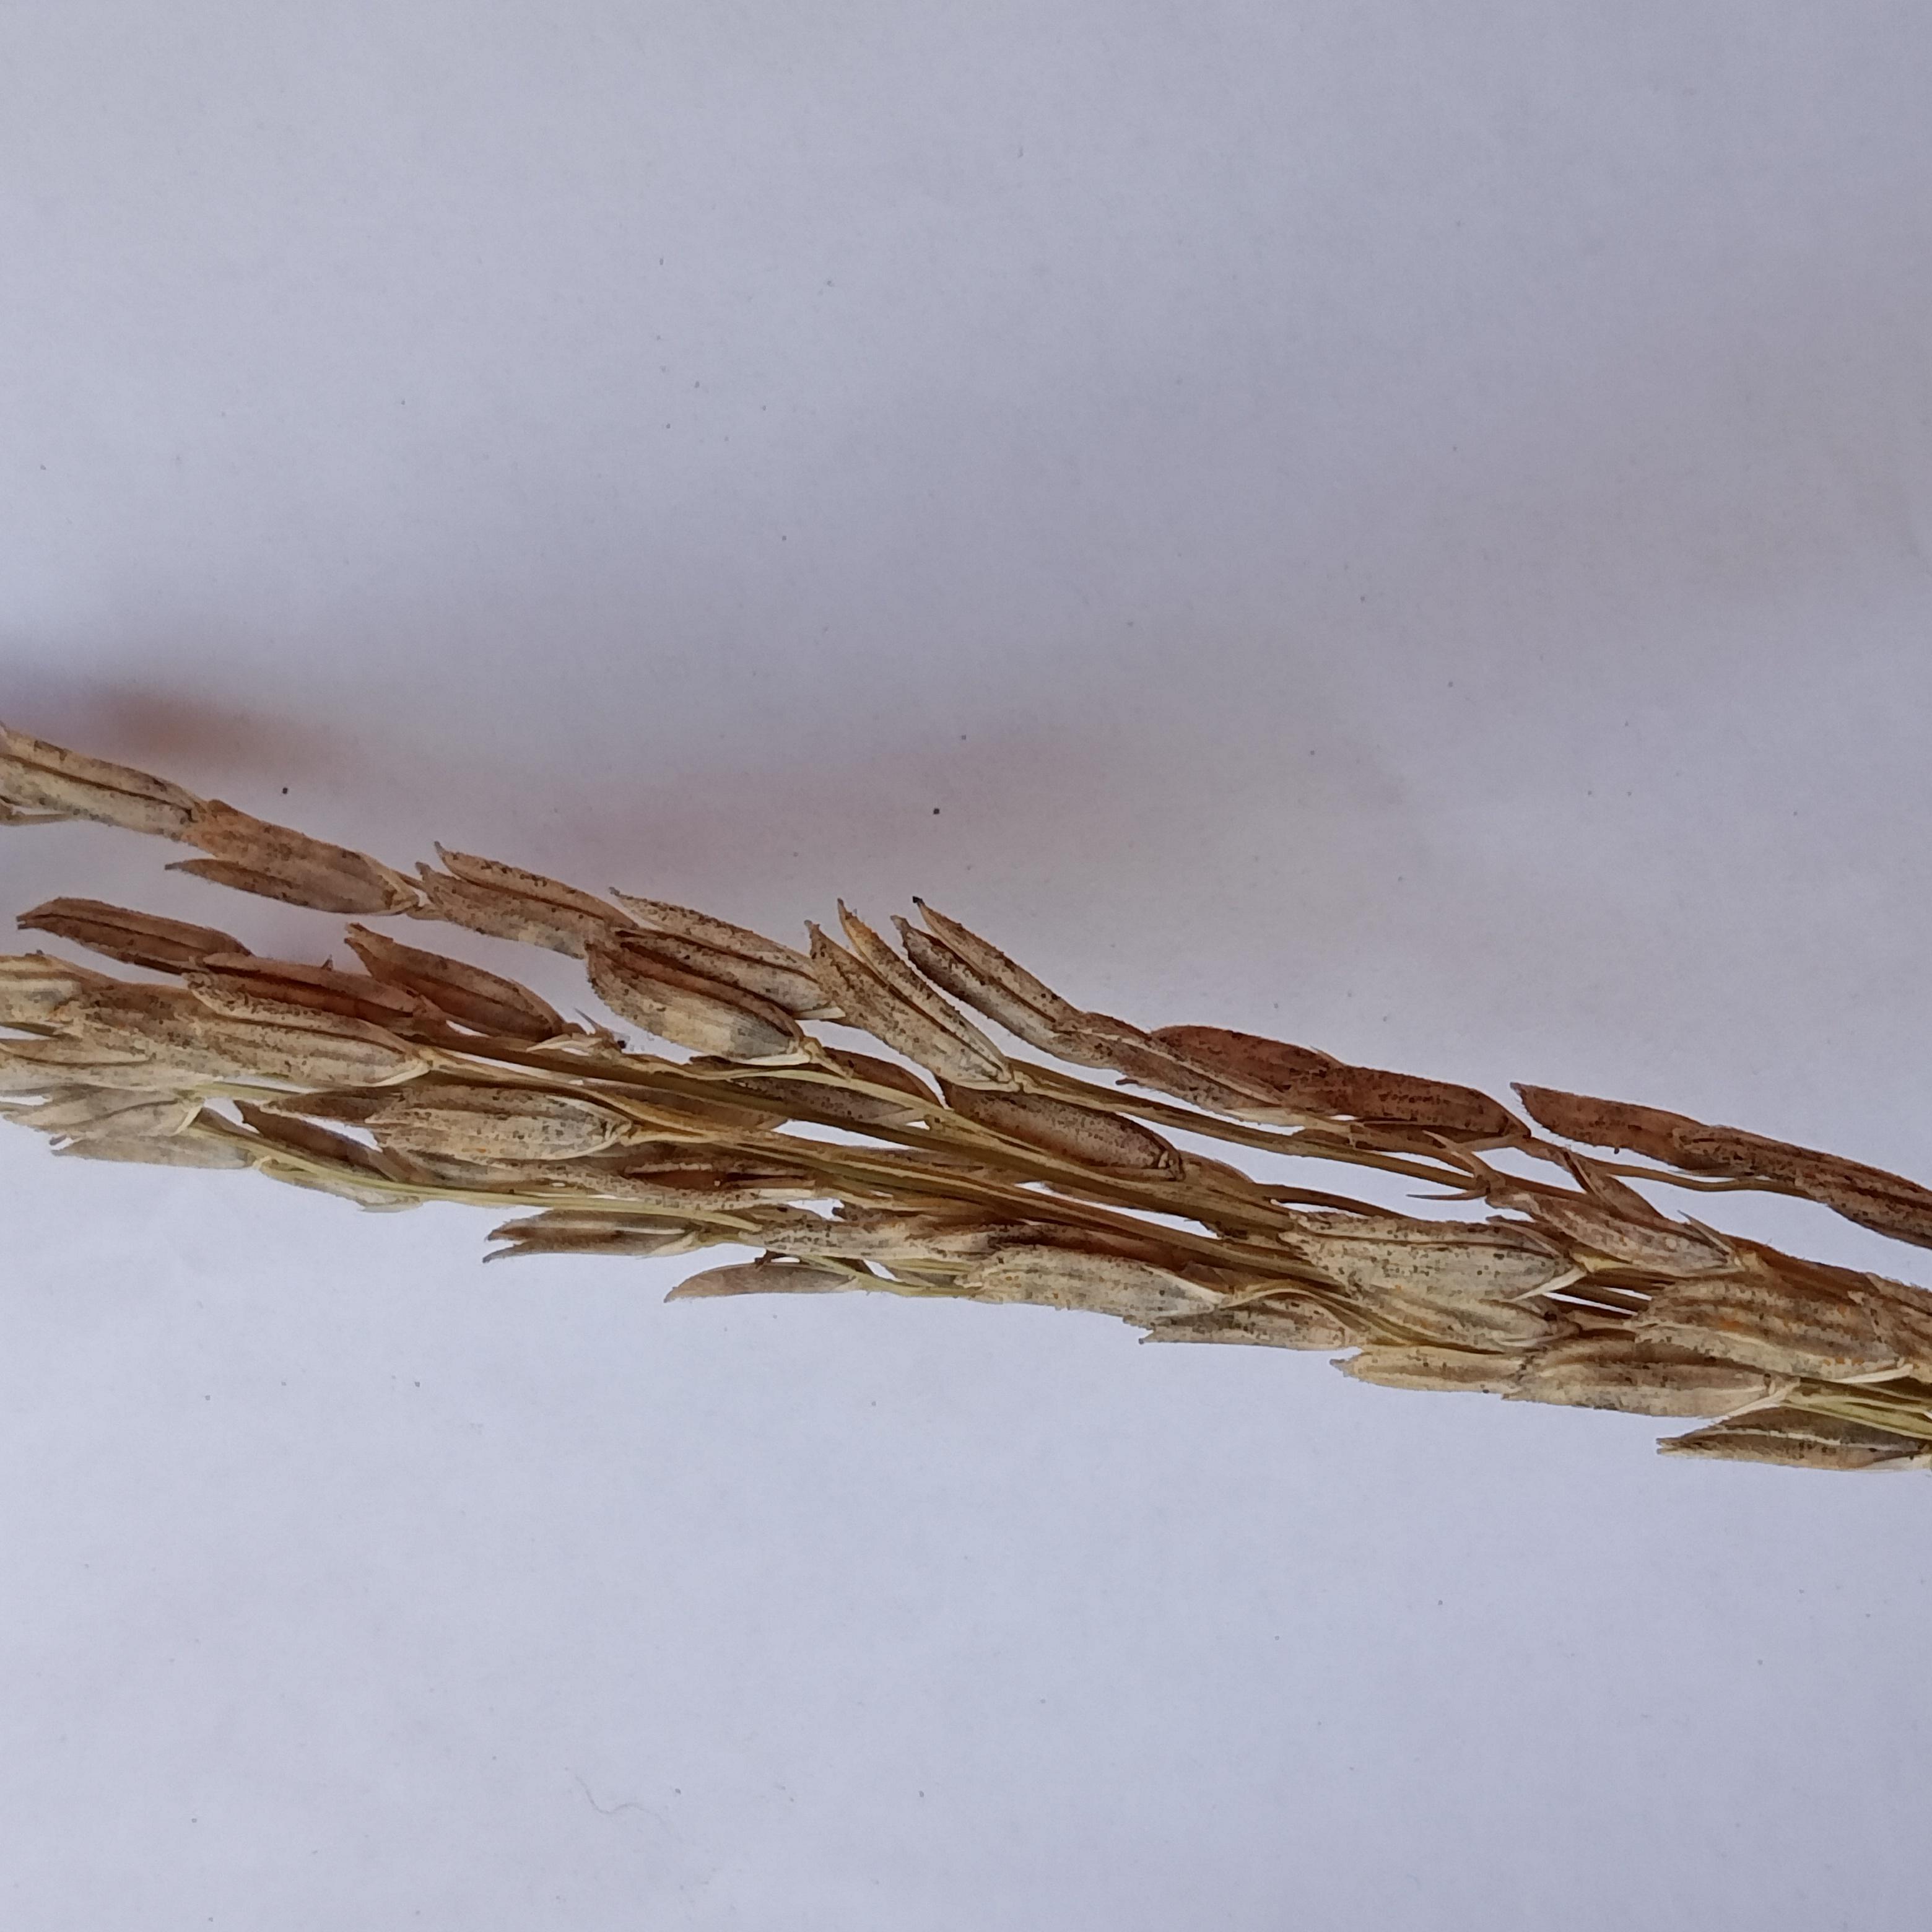
Label: Rice___Neck_Blast